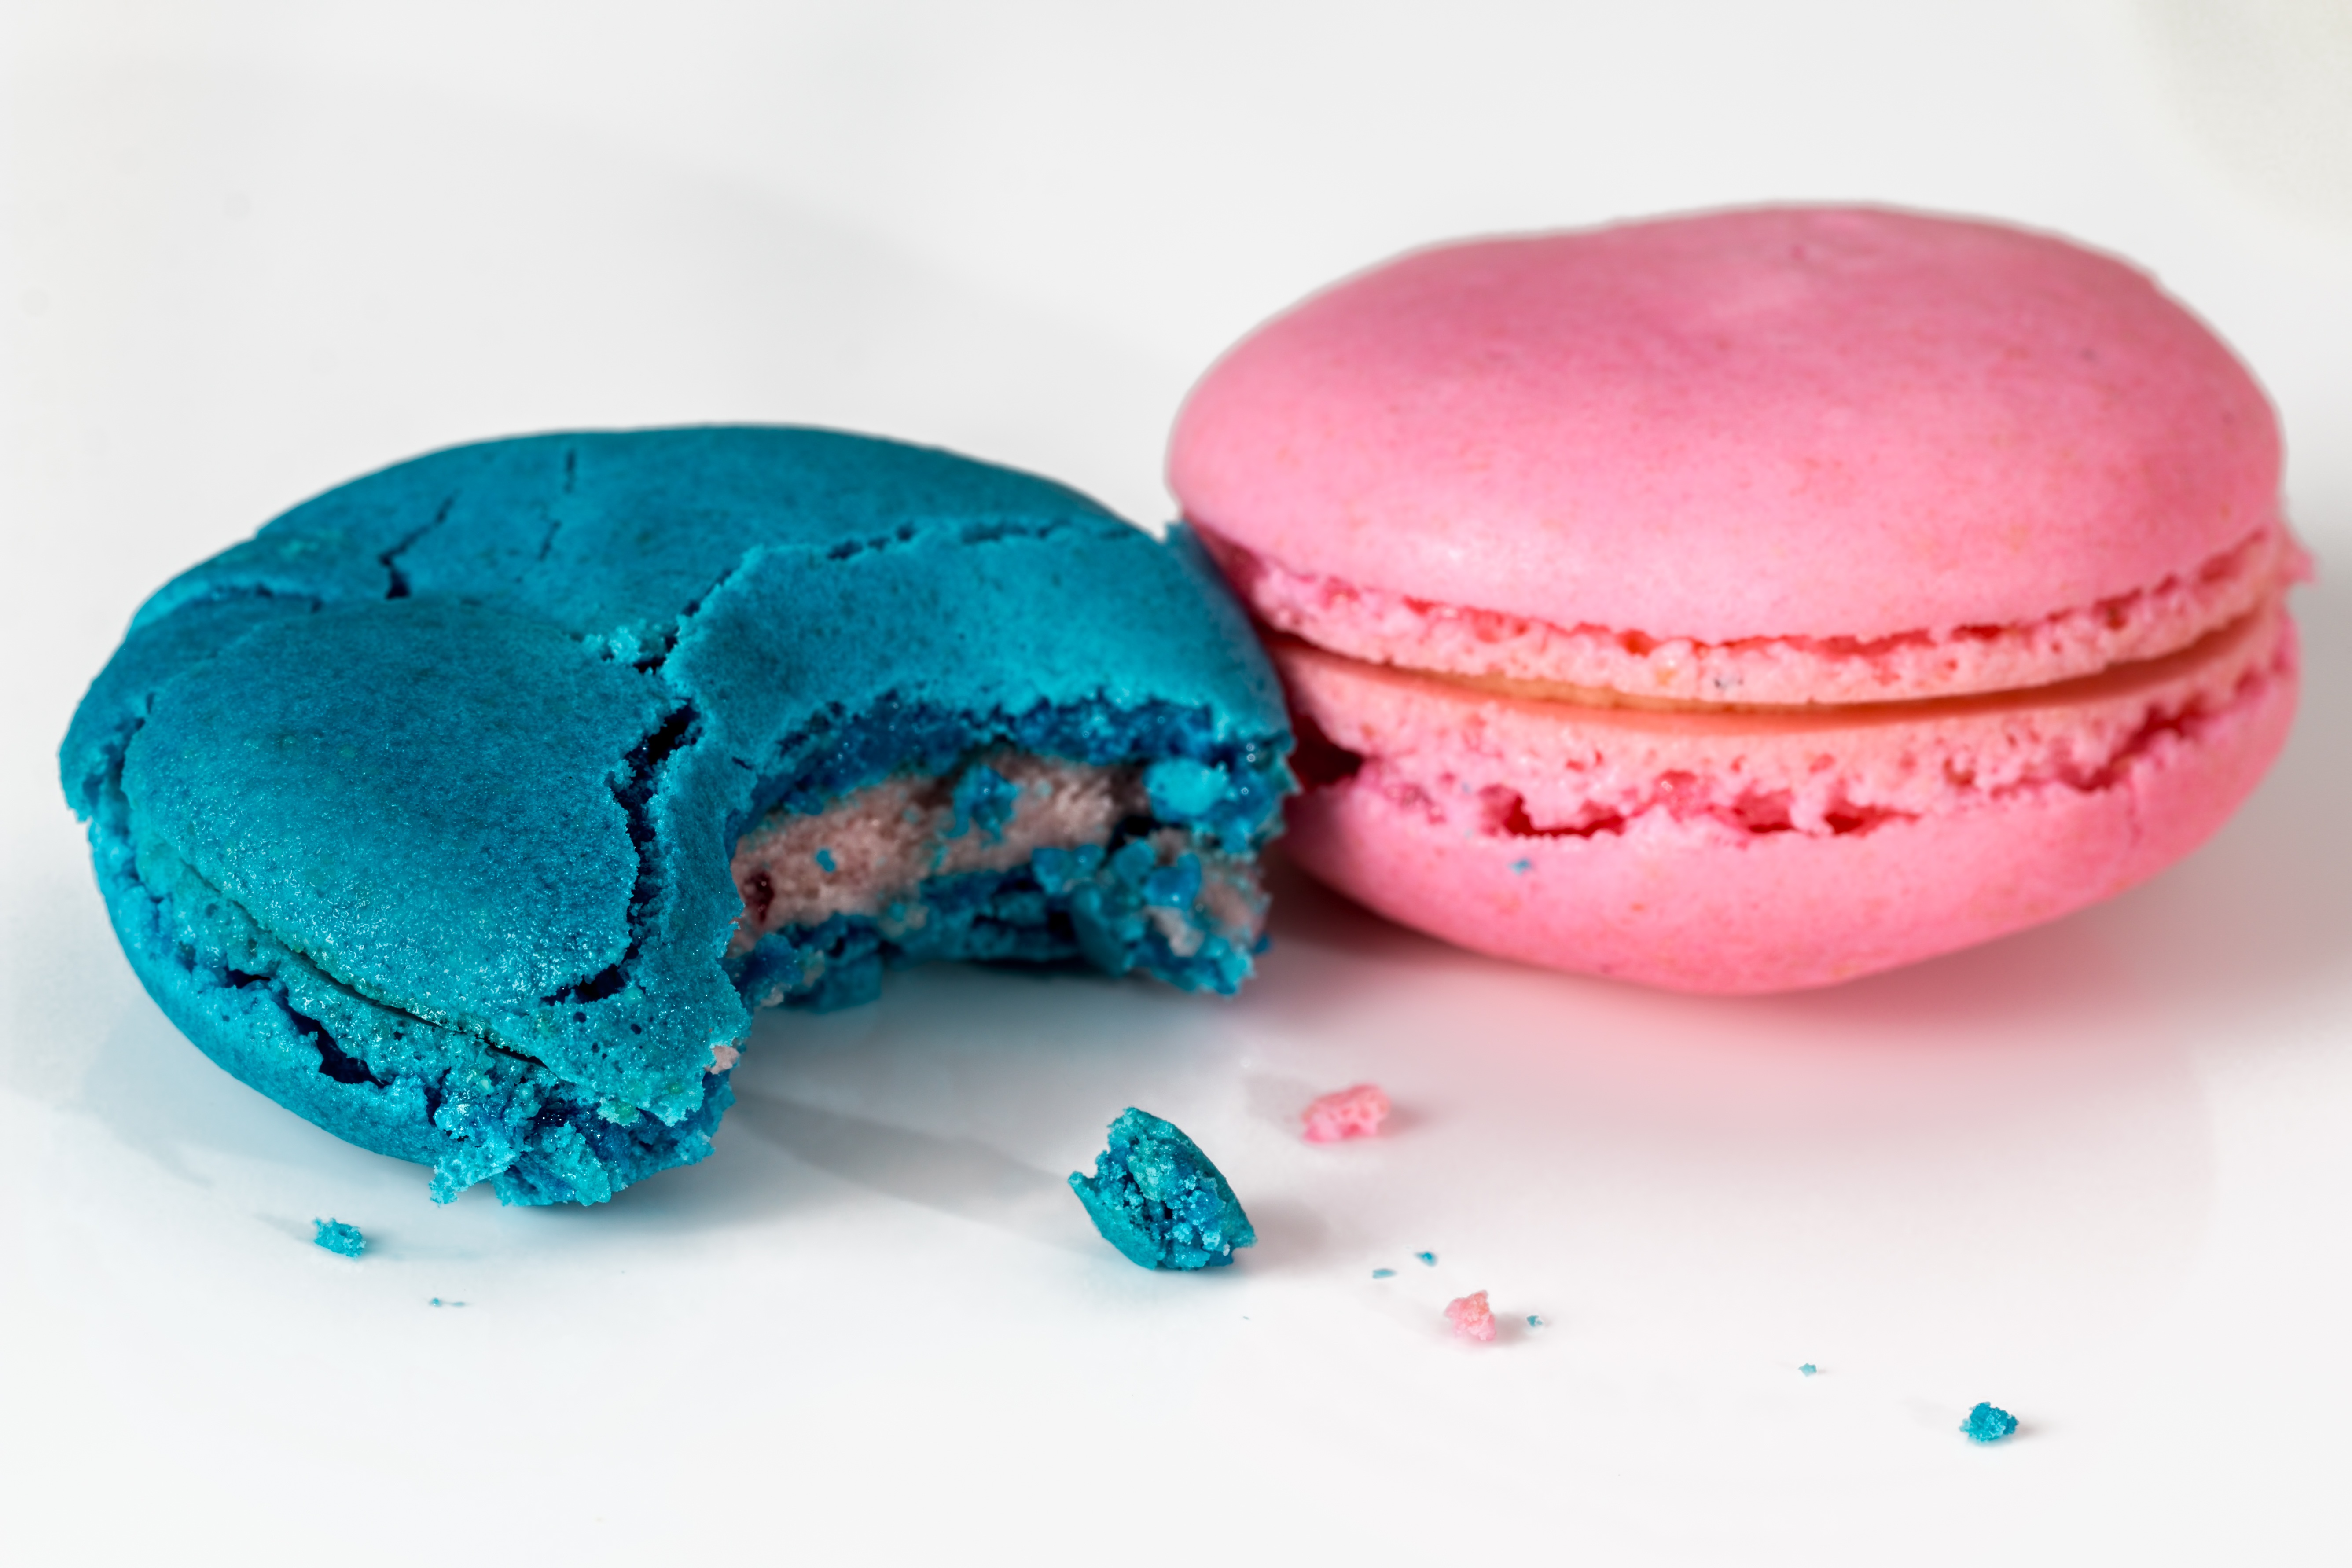
food, produce, color, blue, colorful, pink, ice cream, macaroon, dessert, cake, pastry, sugar, sweets, icing, bright, candy, organ, garish, macaroons